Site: brandenburg
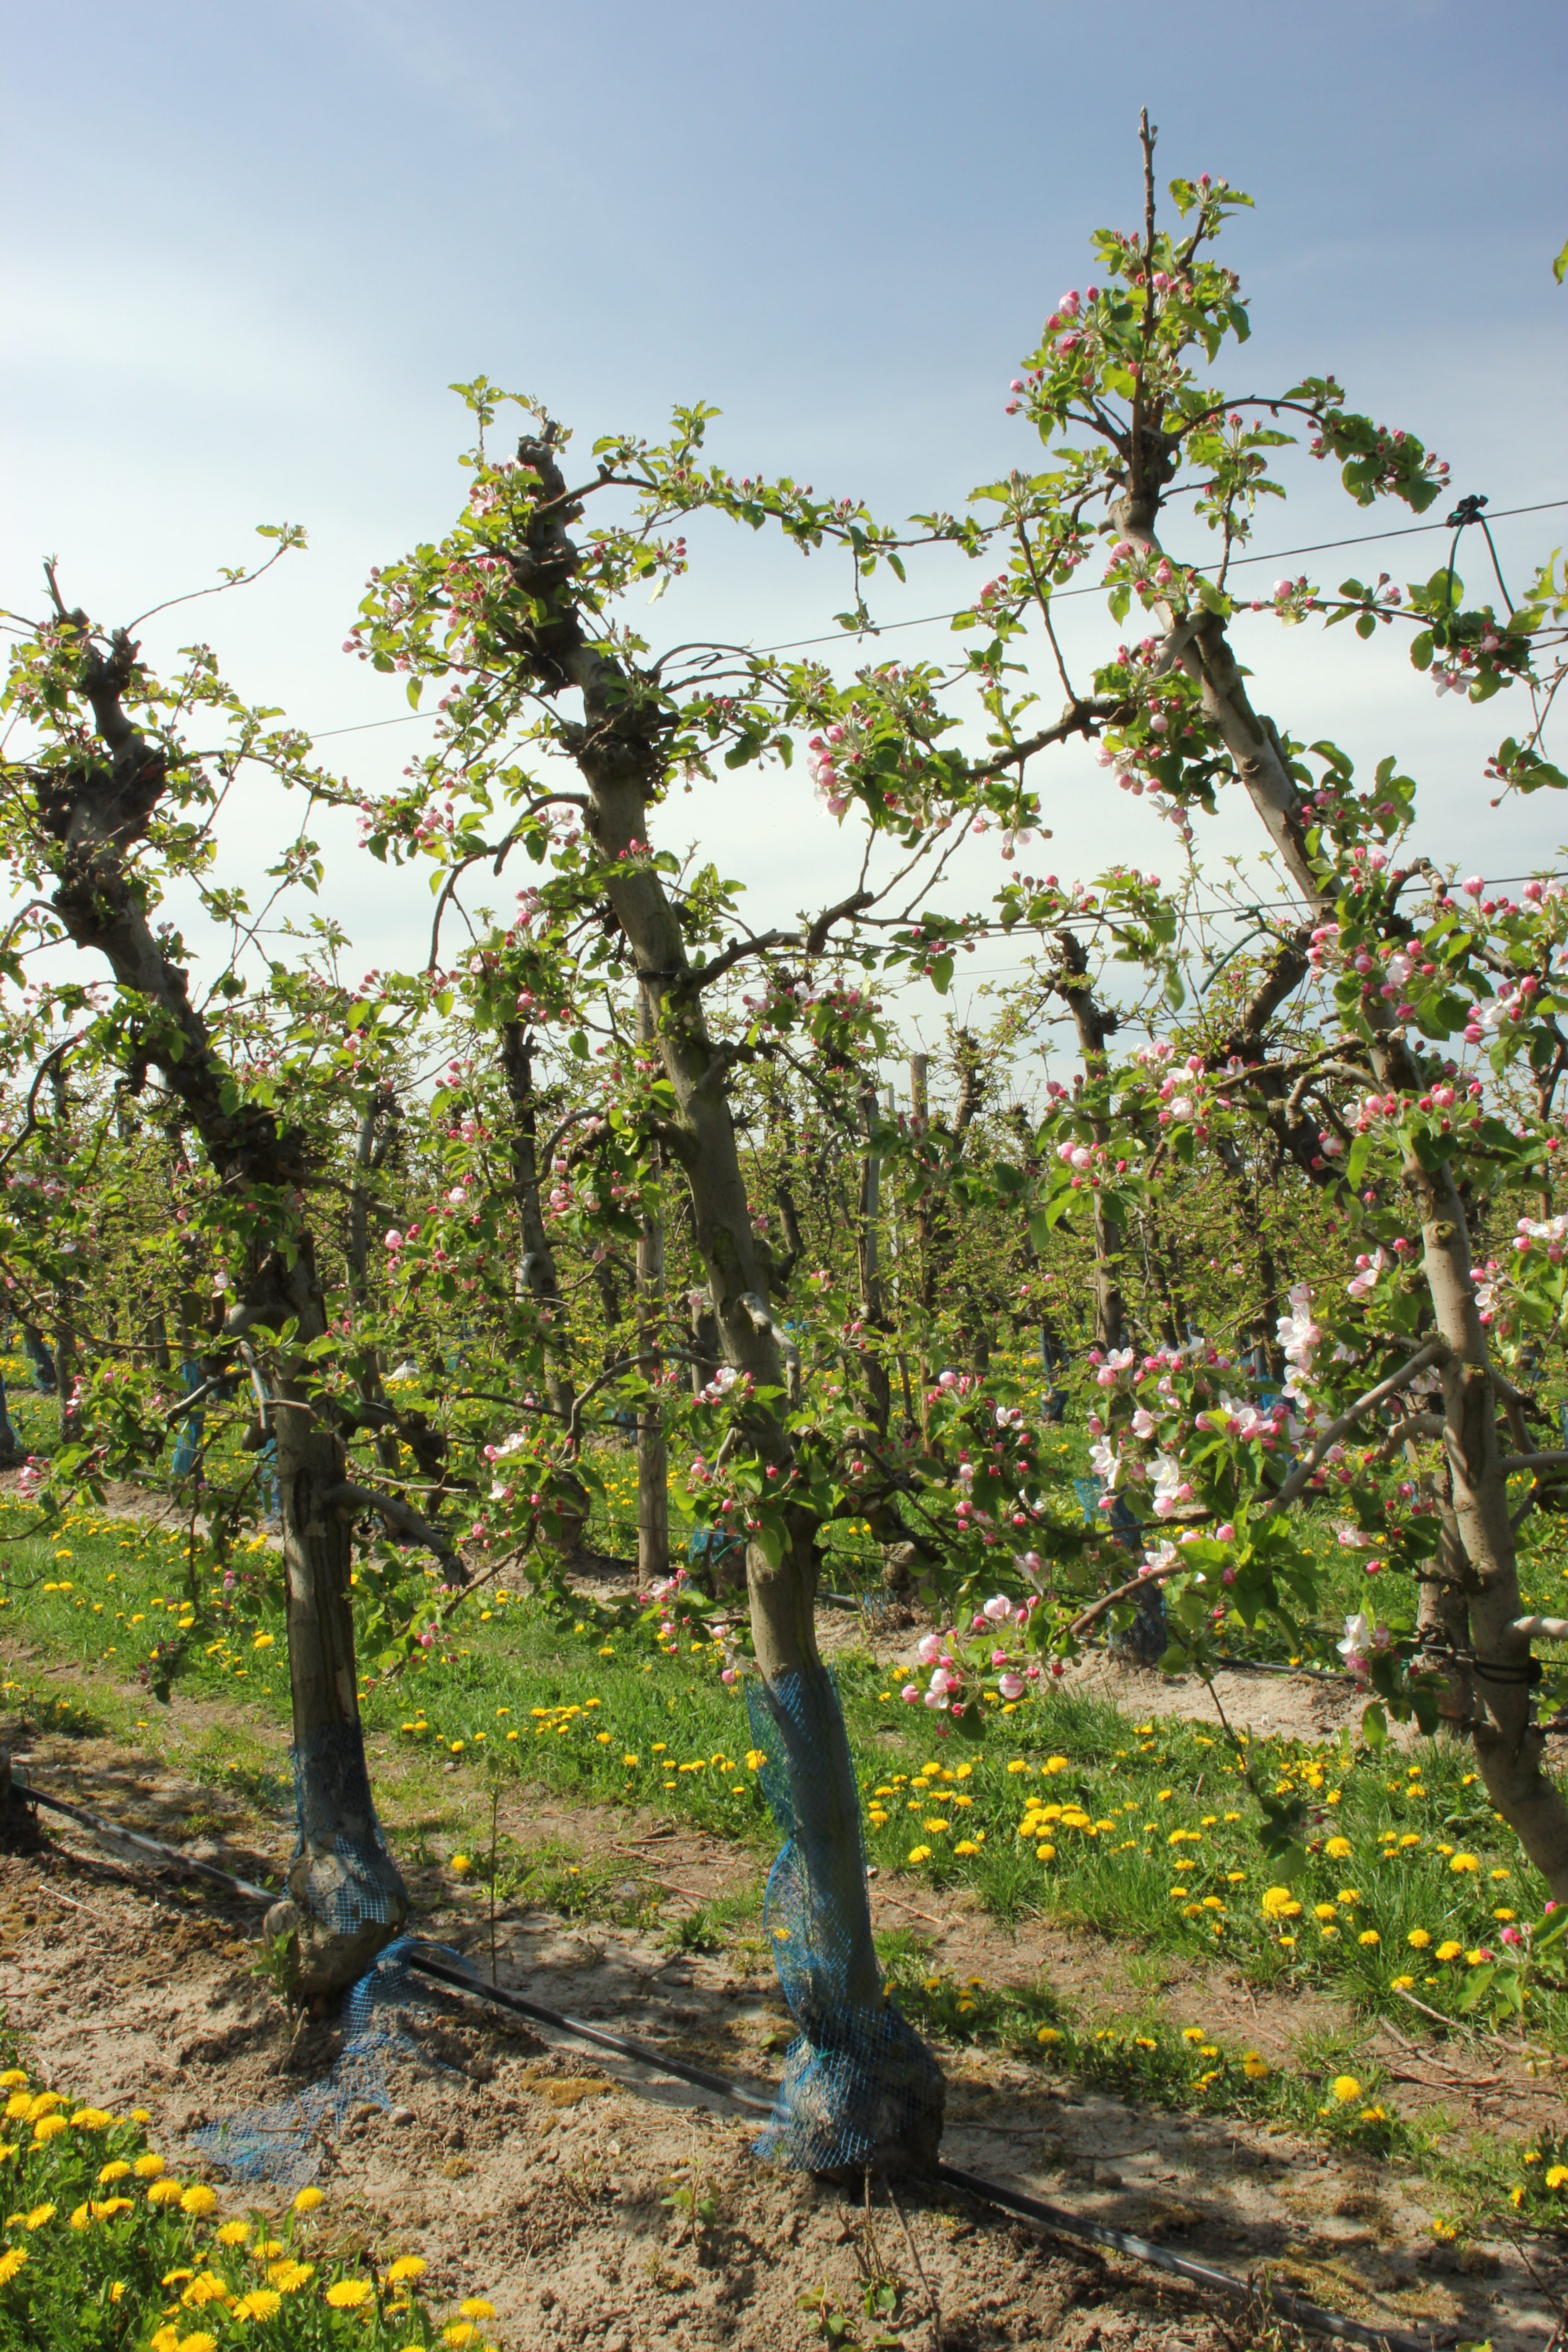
Growth stage (BBCH 57): Inflorescence emergence